Carlo Paalam

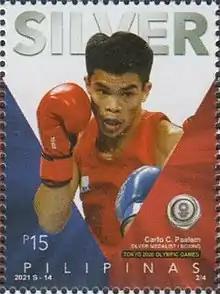
Paalam on a 2021 stamp of the Philippines

Carlo Paalam (born July 16, 1998) is a Filipino amateur boxer. He made his Olympic debut and won silver medal in the flyweight division at the 2020 Summer Olympics in Tokyo, Japan.